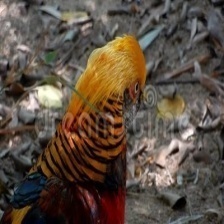
Species: GOLDEN PHEASANT
Scientific name: CHRYSOLOPHUS PICTUS